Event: Typhoon Ruby
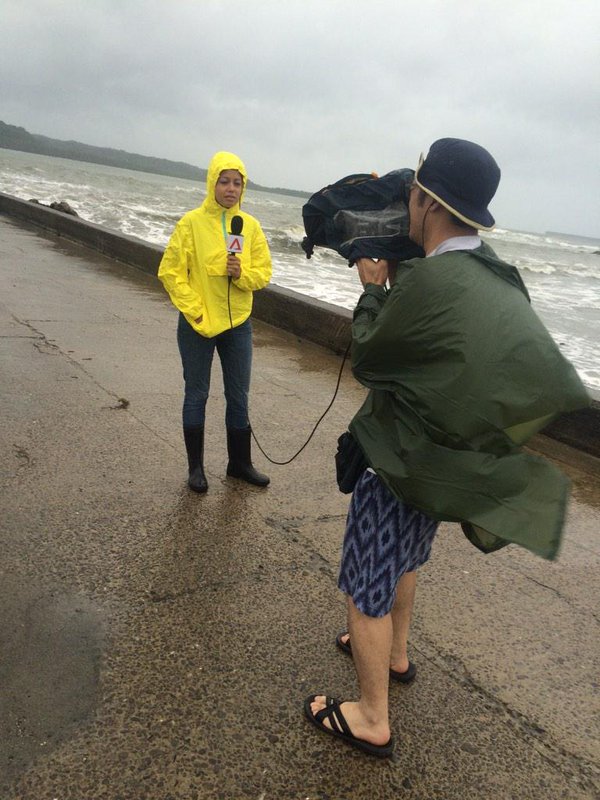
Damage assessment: no_damage